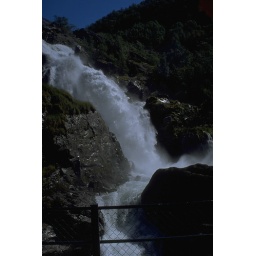
Waterfall in river taken from the bridge